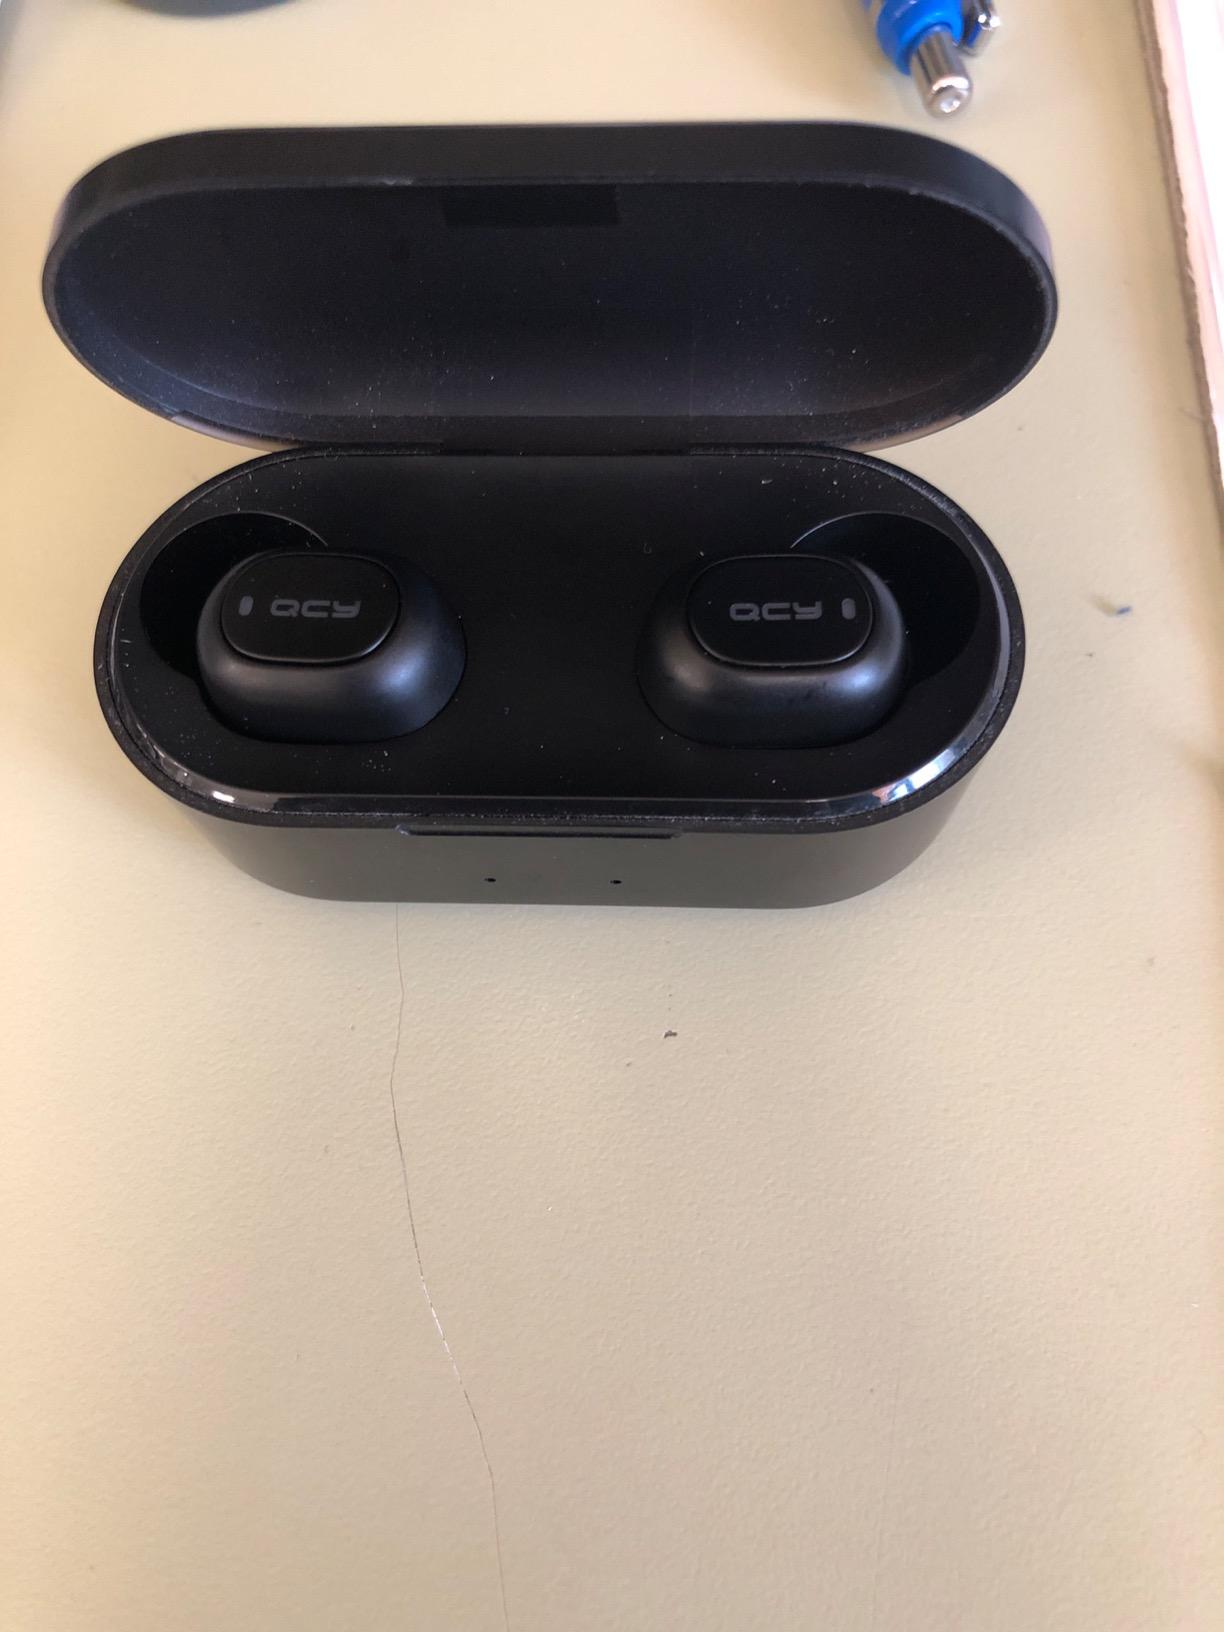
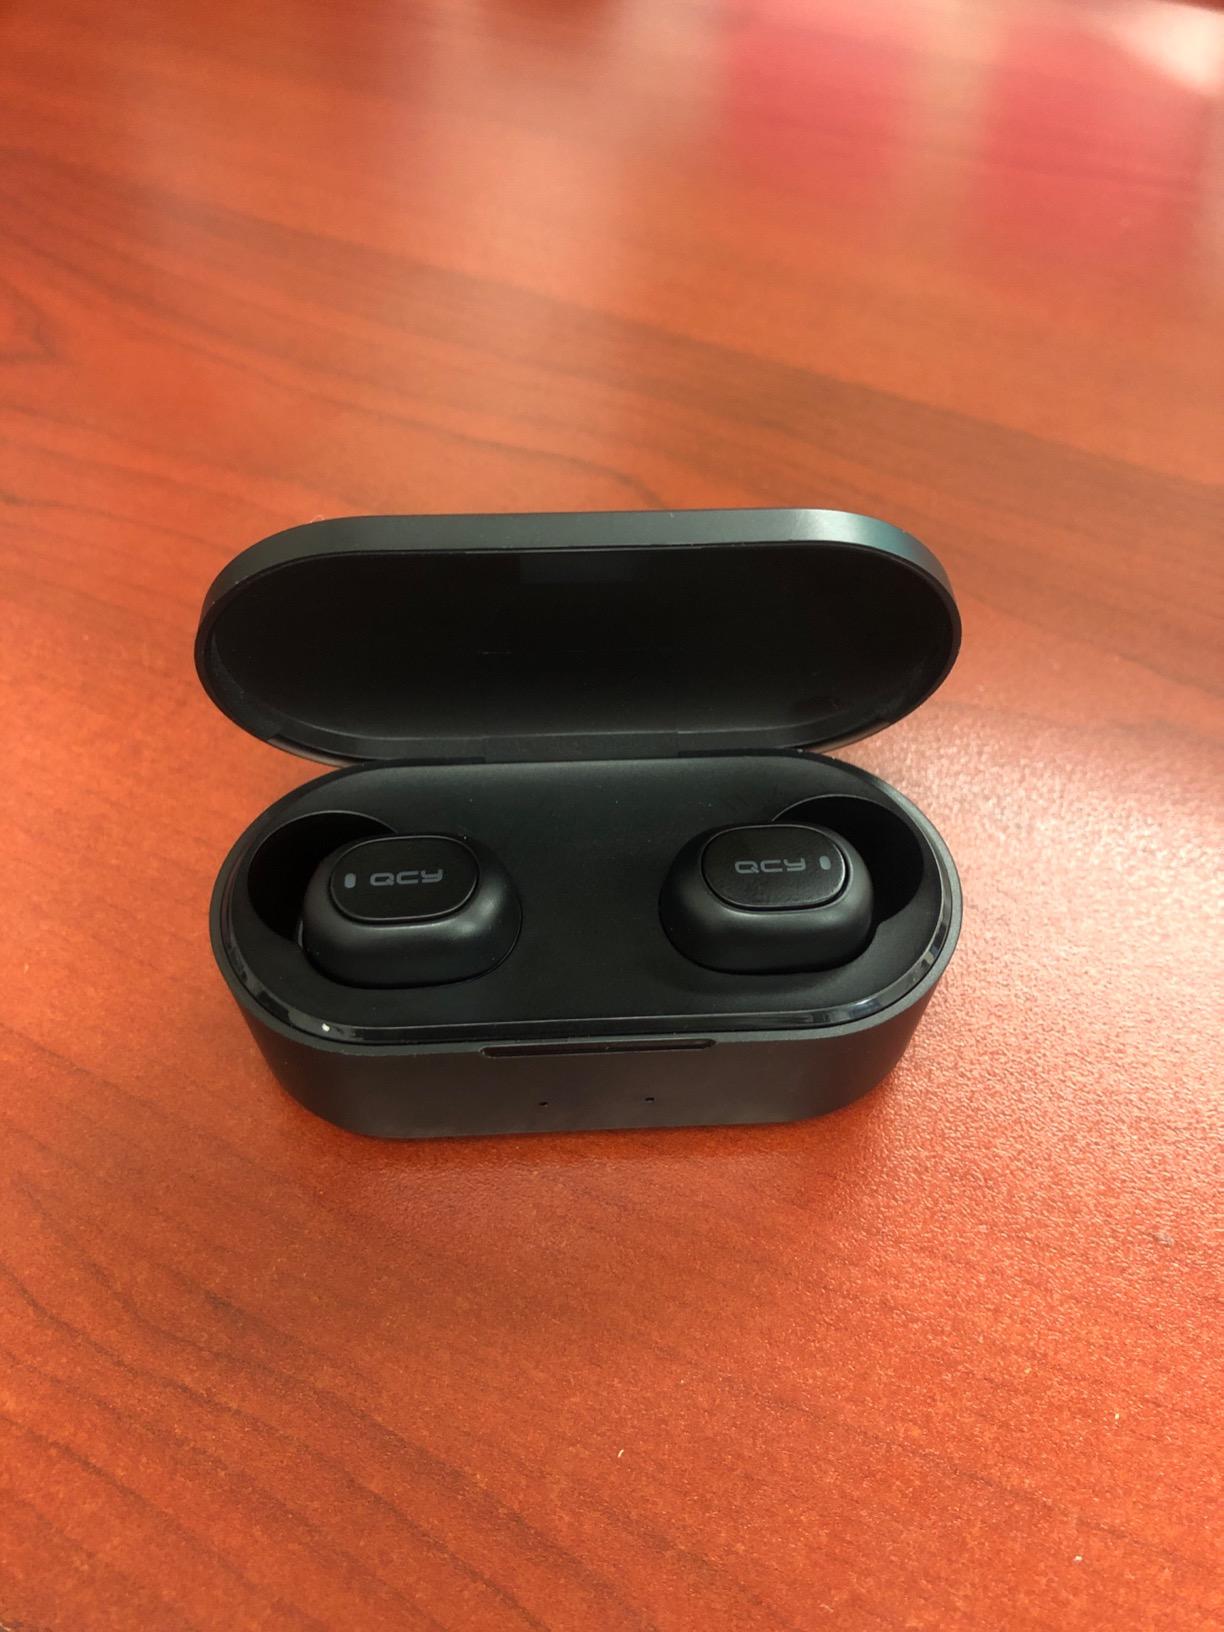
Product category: earbuds
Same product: yes